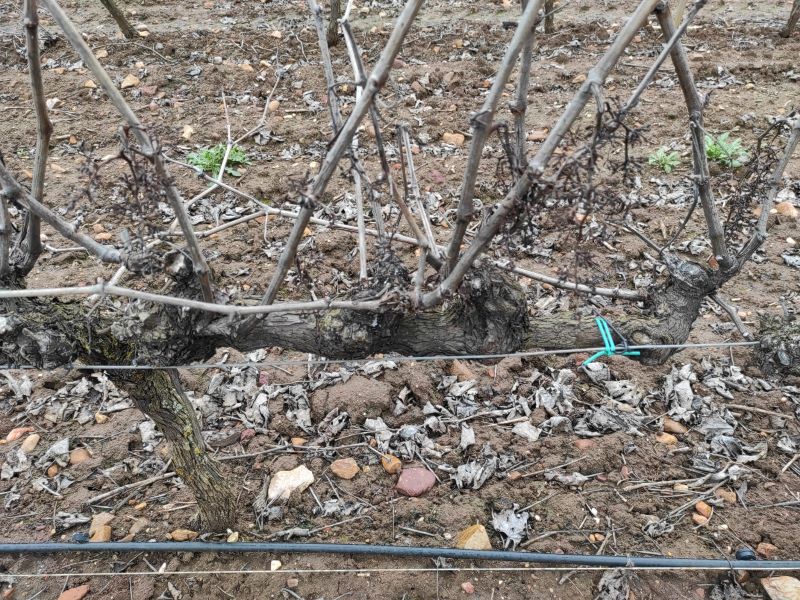
Unpruned shoots: 16
Pruned shoots: 0
Trunks: 2